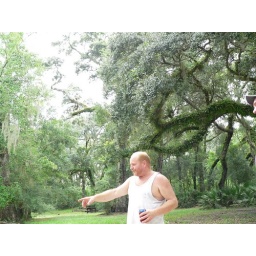
Kind of off the wall guy we talked to by the river